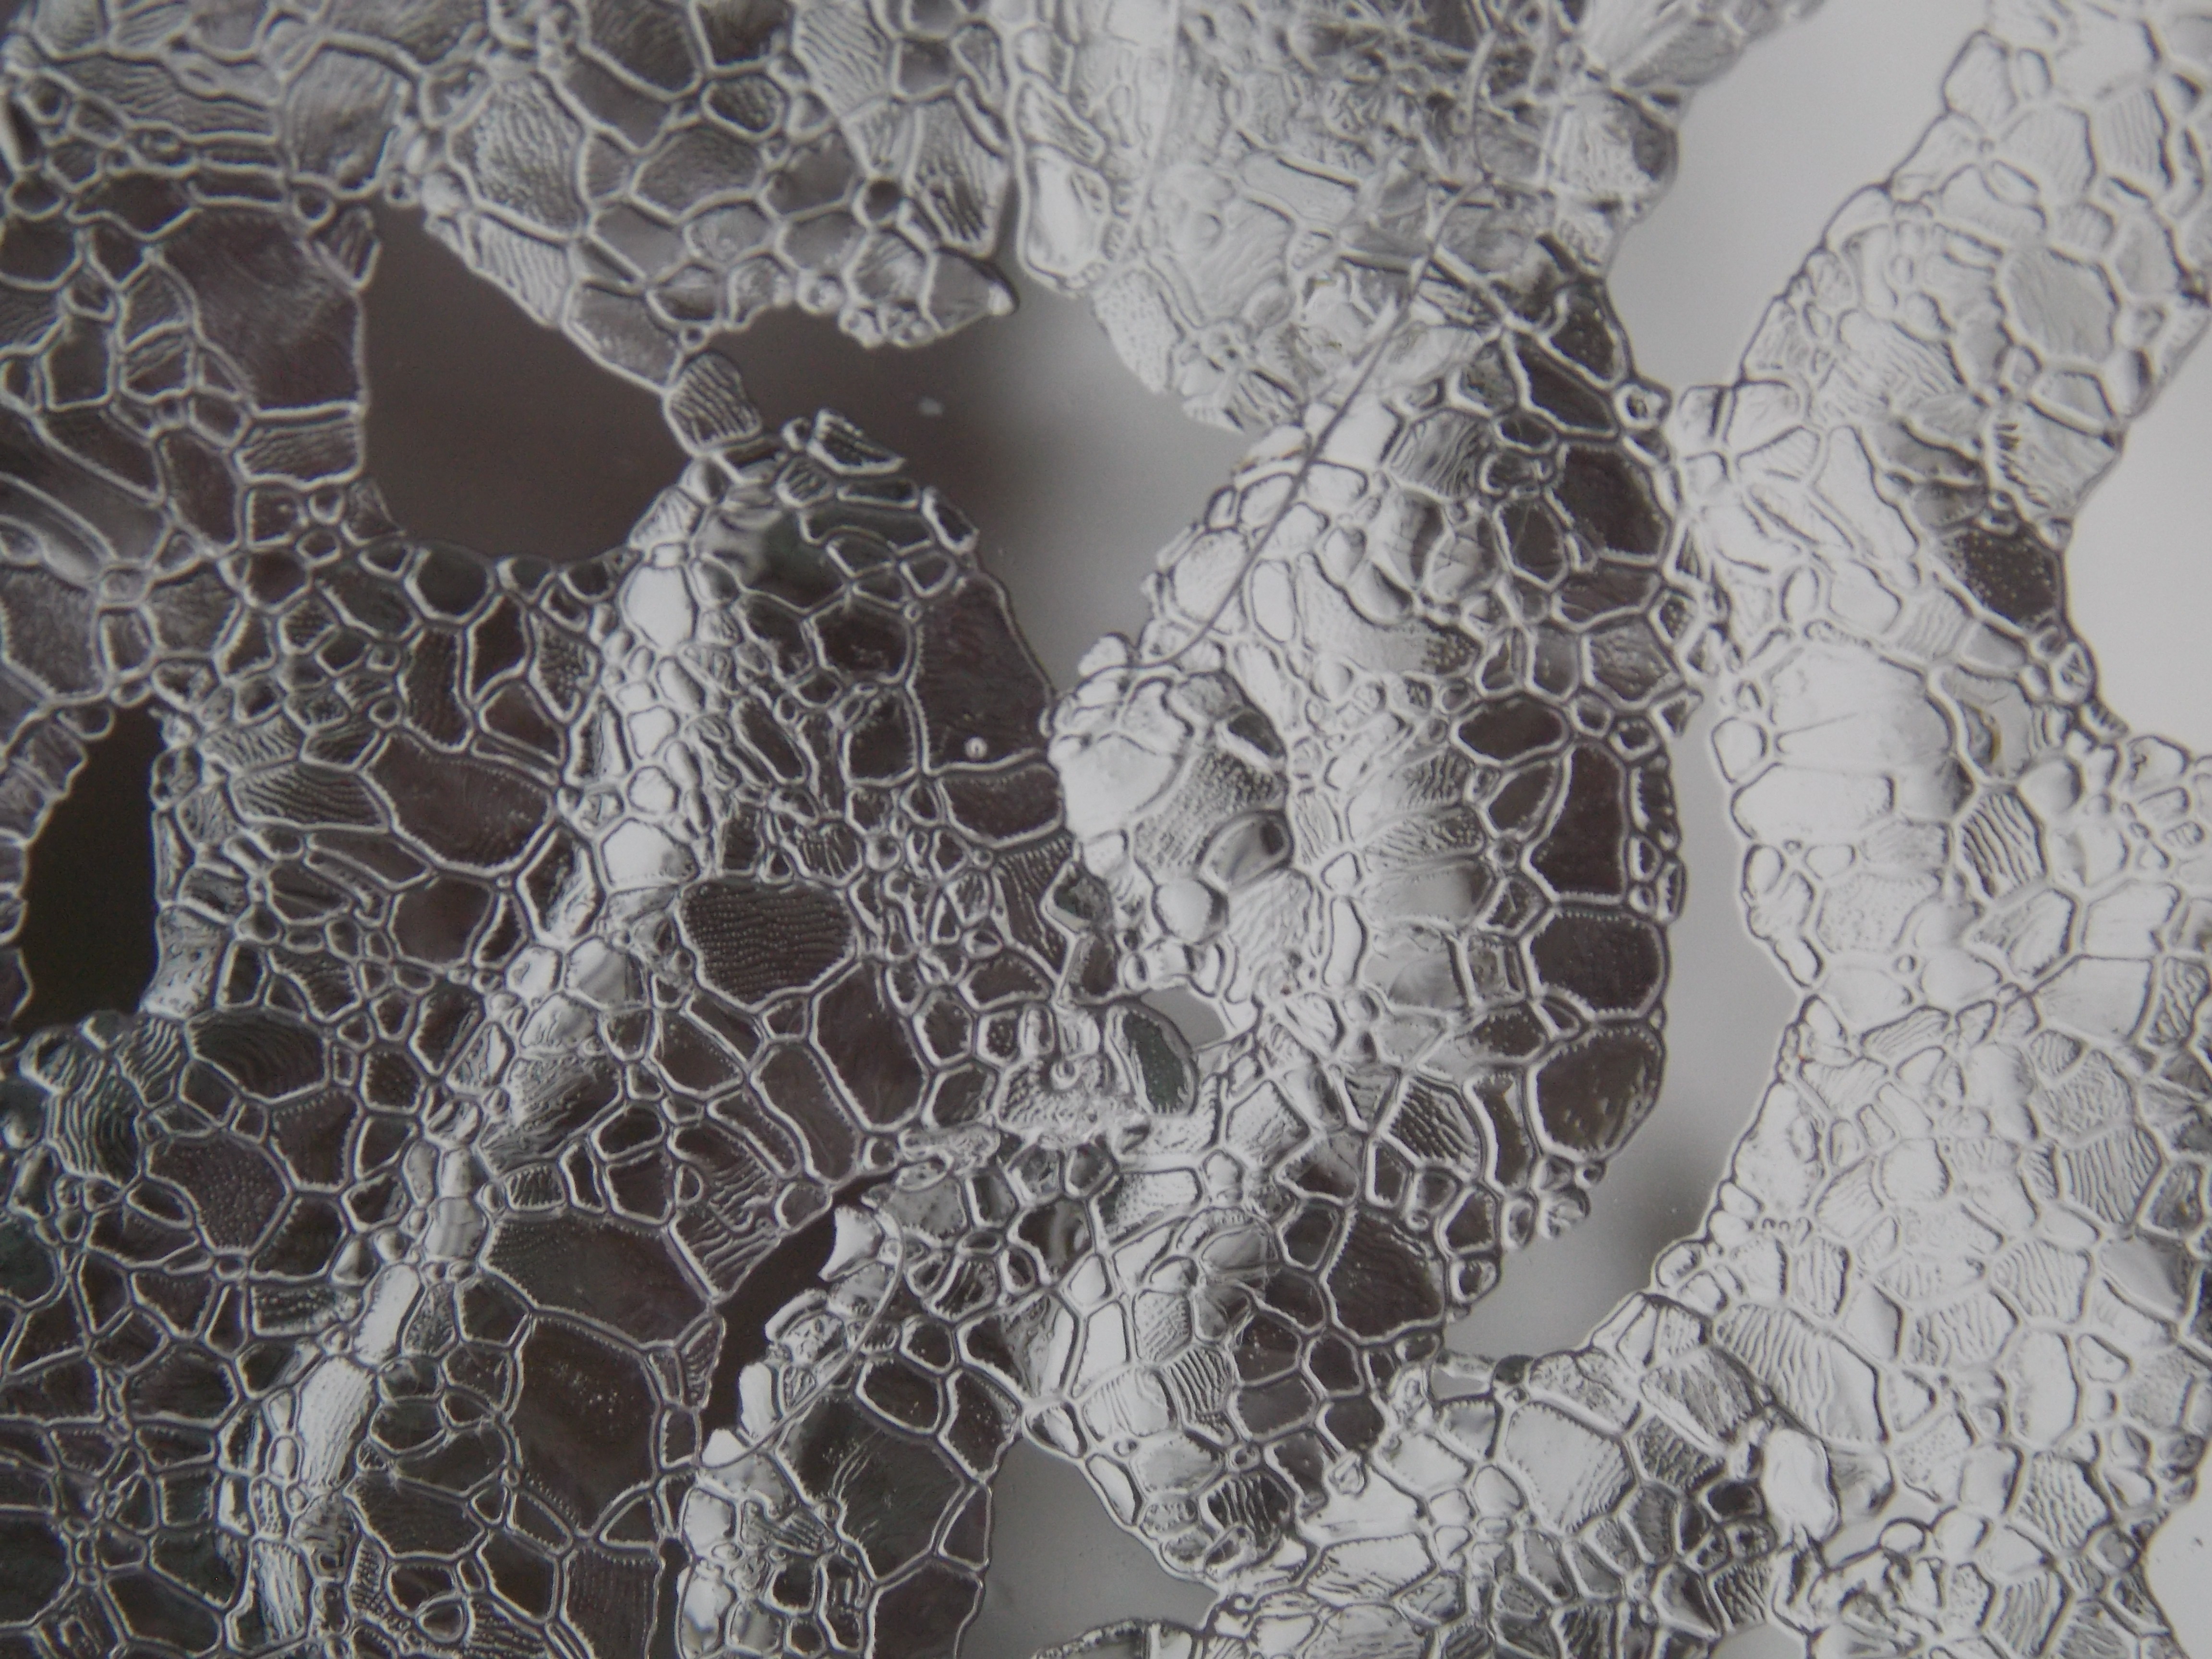
branch, winter, white, texture, leaf, frost, ice, pattern, lace, frozen, material, close up, textile, art, sketch, drawing, design, iced, icy, frosted, frosty, fractals, fractal